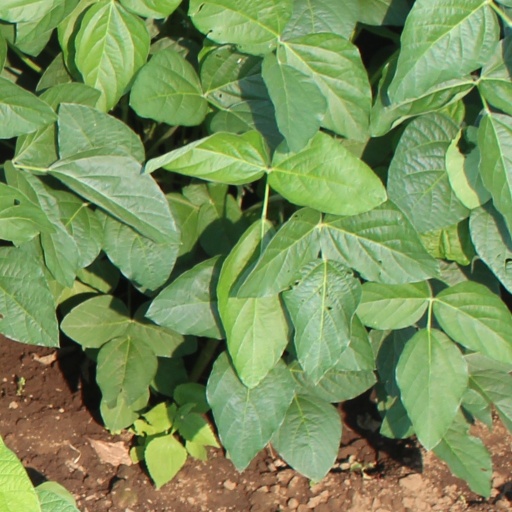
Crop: soybean